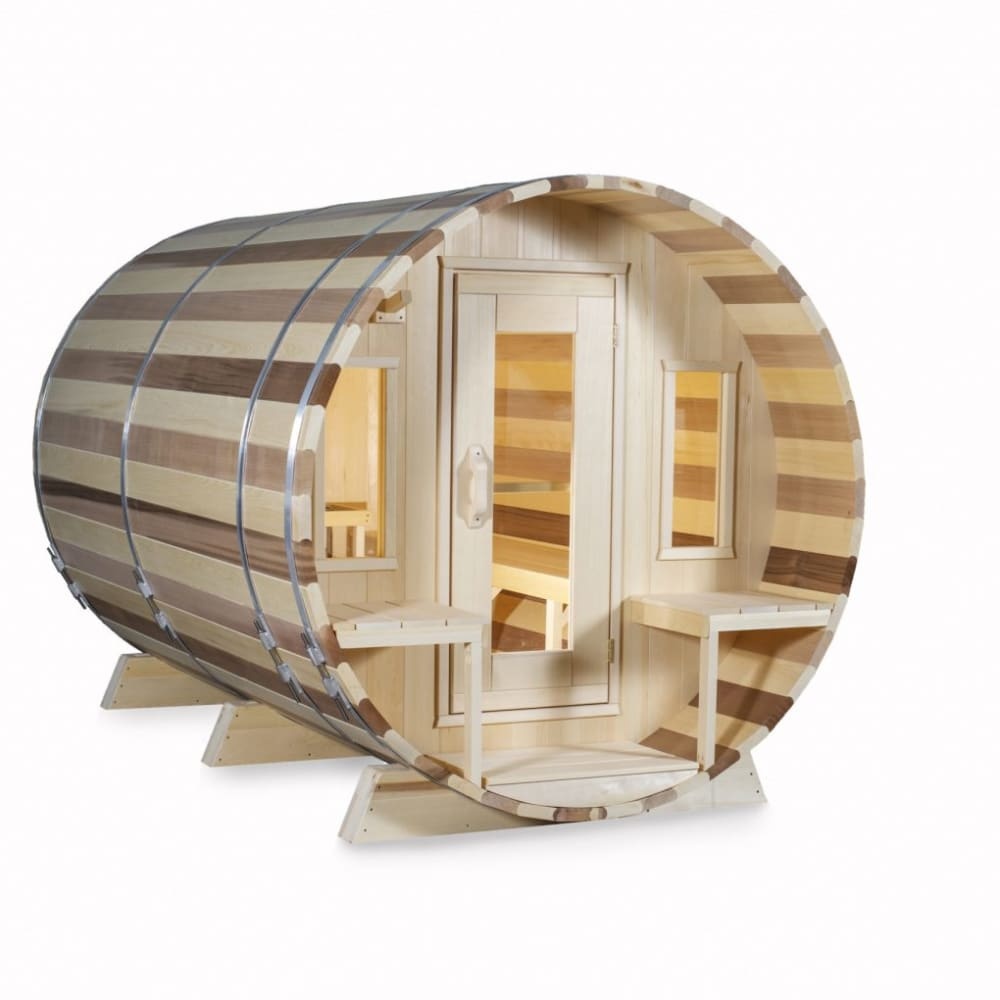
Dundalk Leisurecraft Canadian Timber Tranquility Barrel Sauna w/ Porch
Dundalk Leisurecraft Canadian Timber Tranquility Barrel Sauna w/ Porch CTC2345 This Canadian Timber Tranquility Barrel Sauna with 45cm Porch is handcrafted from either Western Cedar & Hemlock alternated around the circumference (Hybrid Model) to create a unique and vibrant appeal or the Standard White Cedar that we use in all other CT models. This Sauna kit comes with solid cedar cradles, aluminum bands with stainless steel hardware and is packaged in a ready to assemble kit. The round concept of the barrel sauna make it unique and very efficient to heat as well as encourages proper air flow during sauna use. Features Front Porch This model includes a 45cm front porch with 2 windows. Aluminum Bands Features Aluminum Bands with Stainless Steel bolts for tightening. Hemlock & Cedar Handcrafted in Canada with Sustainable sourced Canadian Lumber. Flat Floor Included in Canadian Timber Saunas. Sturdy Solid Wood Bench Design for sitting up or laying down. Add on the Total Accessory Package + $450 ($600 Value) Includes: Bucket And Ladle Thermometer Interior/Exterior Light Wall Mount Sand Timer Outdoor Solar Light Extra Vent Kit Towel Hooks Cedar Light Shade Cedar Bottle Shelf 2 Comfort Head /Back Rests **This is an Oversized Shipment. Curbside Delivery is NOT available. Customer is responsible for Unloading shipment off of the trailer truck. Customer or contractor must have forklift to remove shipment or Have a crew of helpers able to either take the sauna off the truck or unload the crate while on the truck until the crate can be lifted off the truck** Click Here For Assembly Manual PDF Warranty The Canadian Timber Collection by Dundalk LeisureCraft Inc. saunas are warranted against defects in materials and workmanship under normal/residential use for a period of three (3) years, as applicable, from the date of receipt of the product. This warranty does not apply to normal wear and tear and/or natural weather conditions. This warranty does not cover regular required maintenance of the sauna, (eg. Tightening bands on the barrels, cleaning or staining the sauna) refer to your sauna assembly manual for maintenance guidelines. This warranty does not cover misuse or negligence and the manufacturer and associated retailers are not liable for any injury or damage caused by the product. This warranty is a parts only warranty and any service or labor costs would not be considered as part of the 3 year warranty.
Brand: Dundalk LeisureCraft
Category: Home & Garden > Pool & Spa > Saunas